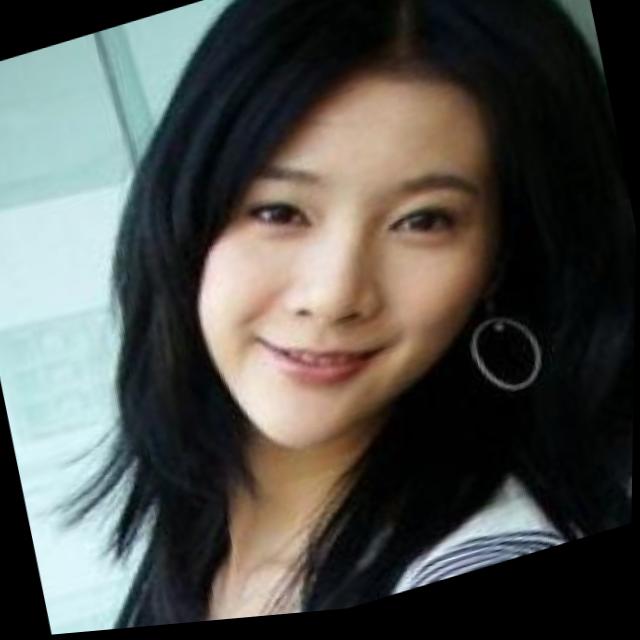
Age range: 21-44